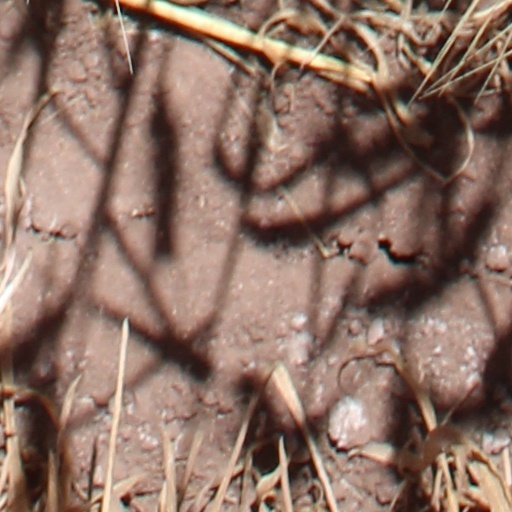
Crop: wheat